Arnold Eskin

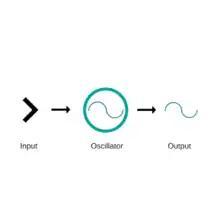
The three components of an Eskinogram: Input, Oscillator, and Output.

Eskin developed the Eskinogram as a heuristic that provides a mechanism for understanding circadian clock pathways. It presents a clock pathway as having three components: input, oscillator, and output. Further modifications to this core model can be made for more complex systems. For example, one oscillator may be able to control multiple outputs.